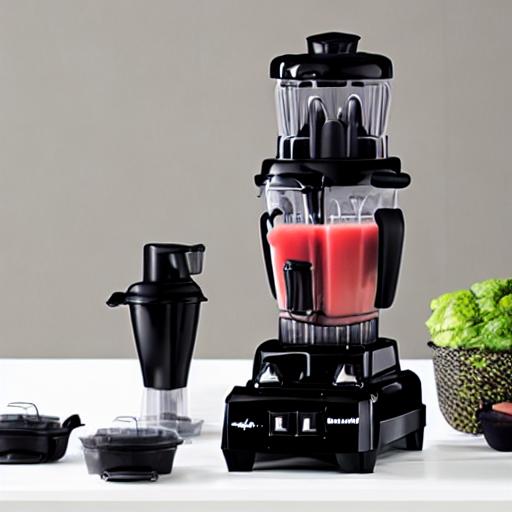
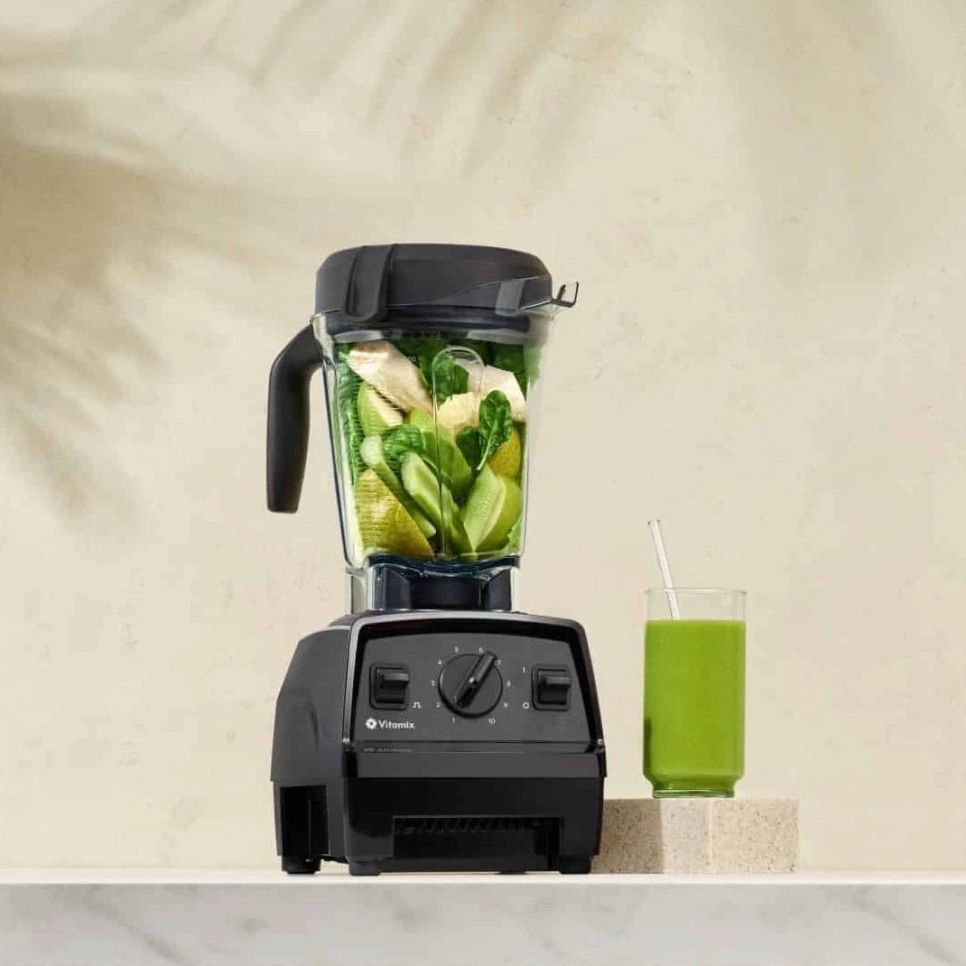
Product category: items_blender
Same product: no